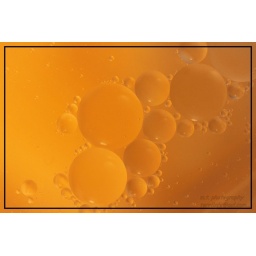
oil on water with wooden floor below